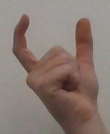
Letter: nun